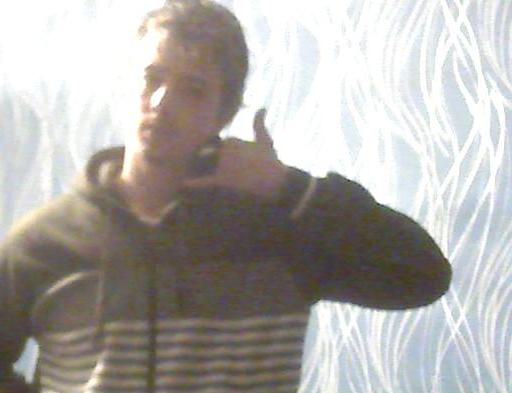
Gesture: call